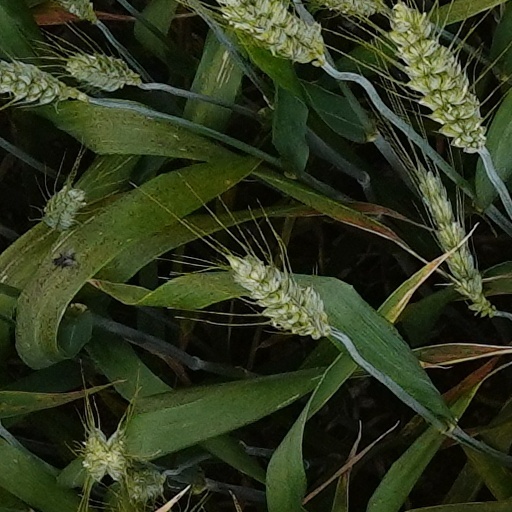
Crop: wheat